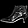
Label: Ankle boot